Peter Rosegger

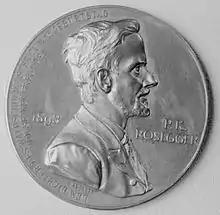
Medallion made to honor Peter Rosegger's 50th birthday in 1893.

In 1903, at his 60th birthday, he was honoured by receiving the "Ehrendoktorwürde" ("Doctor honoris causa") of the University of Heidelberg. The University of Vienna and the University of Graz also awarded him with similar decorations, and the German emperor Wilhelm II, as well as the Austrian emperor Franz Josef I of Austria gave Rosegger medals of honour (namely, the "Kronenorden 2. Klasse" and the "Ehrenabzeichen für Kunst und Wissenschaft"). He became citizen of honour in Graz and Vienna, and Franz Josef's successor Karl presented the ex-farmer-boy-now-national-poet with the Franz-Joseph-medal, a high-ranking accolade for an author.